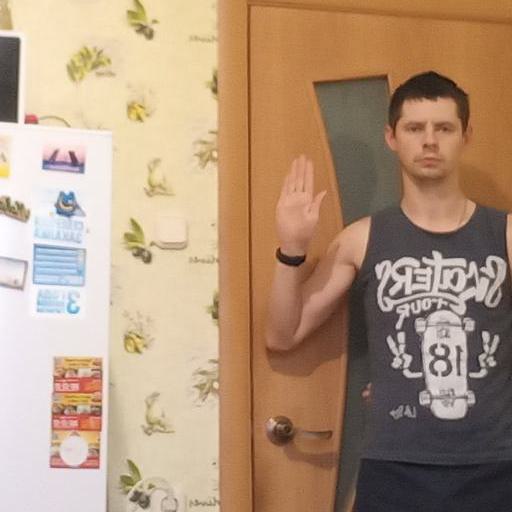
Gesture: stop